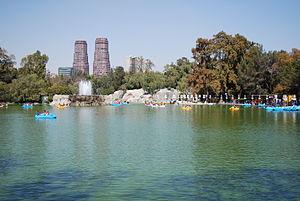
Cet article recense les sites inscrits au patrimoine mondial au Mexique.
Mexico, est une entité fédérative et la capitale du Mexique.